Answer in natural language. Is Window (highlighted by a red box) further away or in front of black colour dog bed (highlighted by a blue box)? Choose between the following options: in front or further away
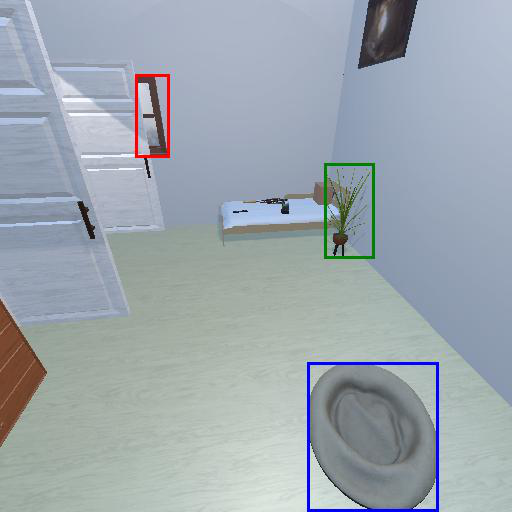
<answer>further away</answer>